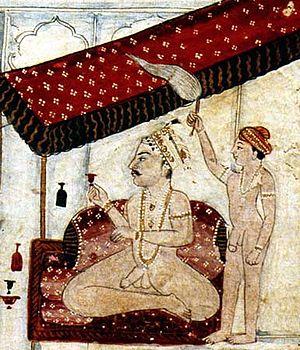
L'homosexualité est généralement considérée comme un sujet tabou par la société civile et par le gouvernement en Inde. D'après une estimation de l'Organisation nationale de contrôle du sida, il y a deux millions cinq cent mille homosexuels masculins en Inde. Une discussion publique sur l'homosexualité en Inde est freinée par la rareté des discussions ouvertes sur la sexualité quelle que soit sa forme. Cependant, les attitudes envers l'homosexualité ont légèrement changé depuis quelques années. Il y a eu en particulier plus de représentations de l'homosexualité dans les médias d'information indiens et à Bollywood.